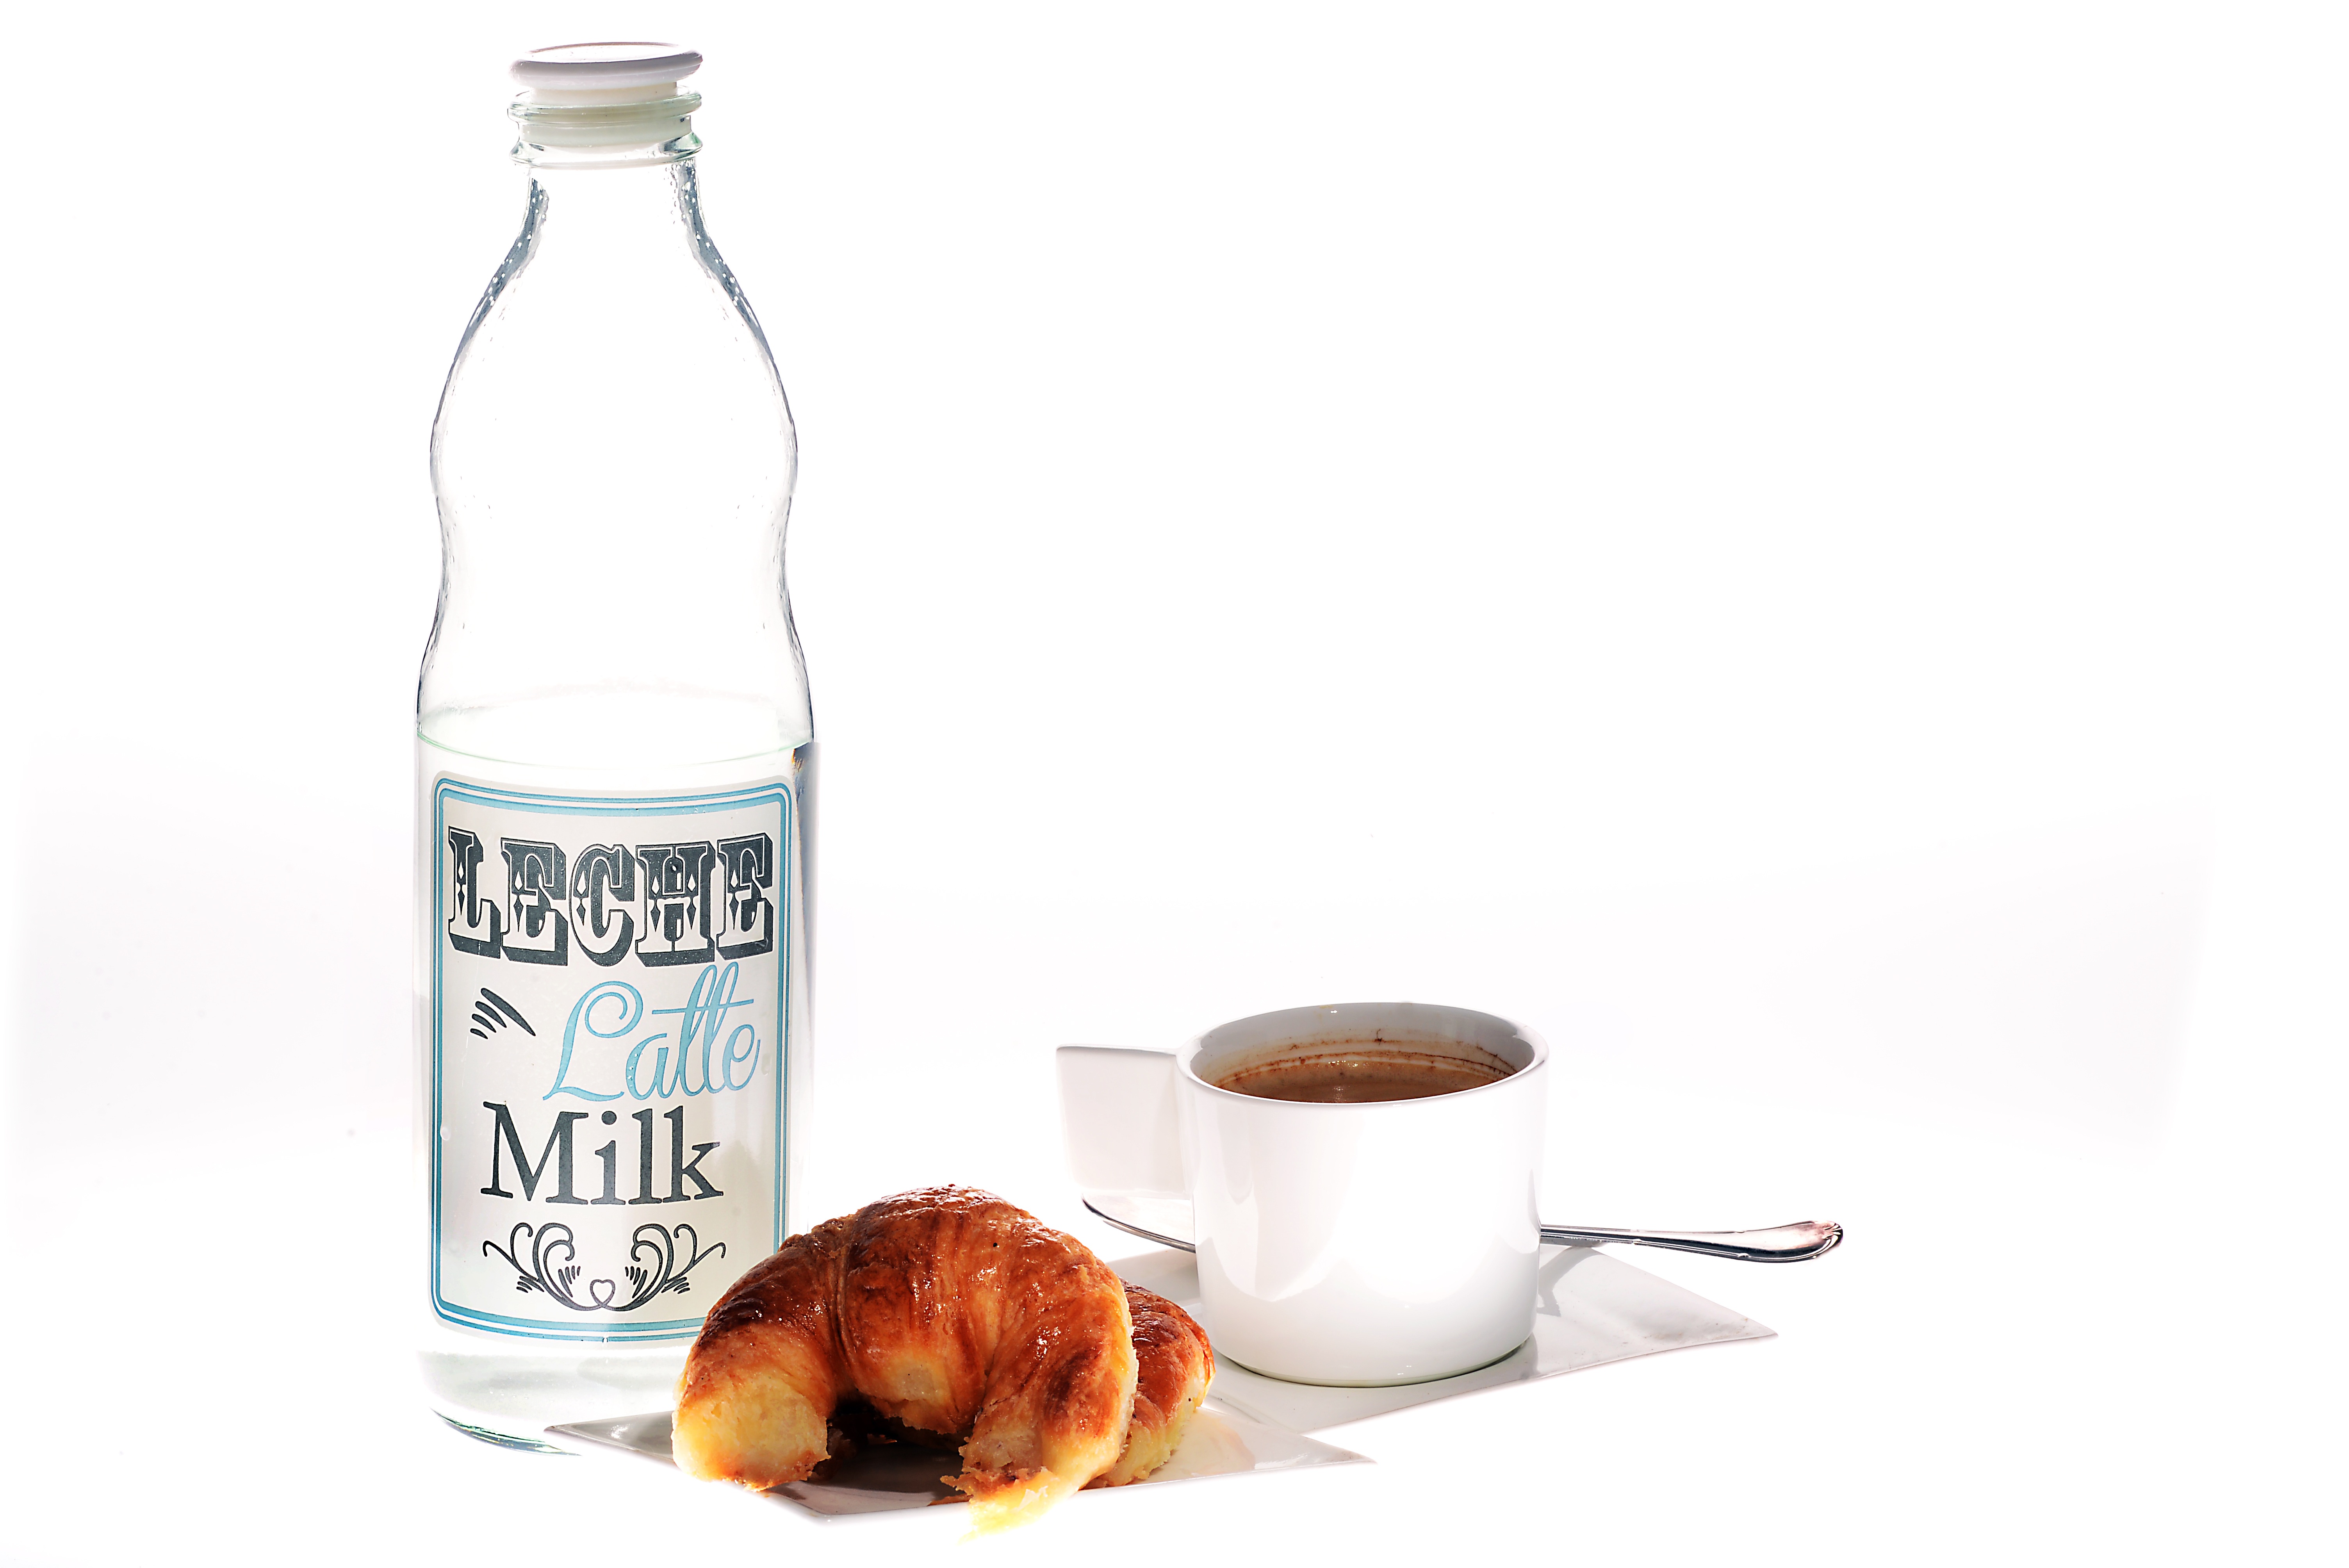
cafe, coffee, bar, food, produce, kitchen, drink, bottle, breakfast, liqueur, flavor, coffee with milk, distilled beverage